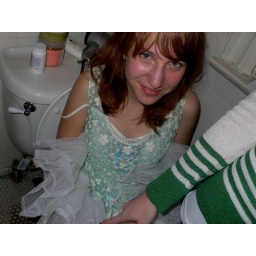
girl in blue dress on the toilet